Salzburg Protestants

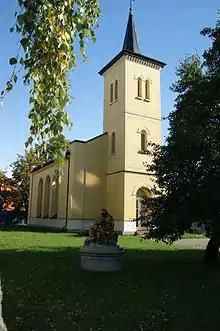
Salzburg Protestant Church, Gusev

King Frederick William I in Prussia saw an opportunity to resettle the Salzburg Protestants in his East Prussian territories, which had been depopulated by an outbreak of plague some years before. On 2 February 1732 the King issued a Patent of Invitation, declaring the Salzburg Protestants to be Prussian subjects traveling under his protection. Prussian commissioners were sent to Salzburg to arrange for transportation. Upon arrival in Prussia, the Salzburgers would be given free land, supplies, and a period of tax exemption, as laid out in the 1724 proclamation of colonization. However, the Patent did not mention the three-year grace period, as the king wished to complete the population transfer as quickly as possible. Anticipating the arrival of the Salzburgers, Frederick William expelled Mennonites already living in the area who refused military service. The king also threatened to retaliate against Catholics living in Prussia if the Salzburgers were mistreated.